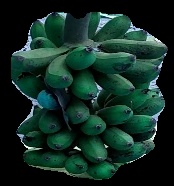
Variety: rasbale
Grade: grade3